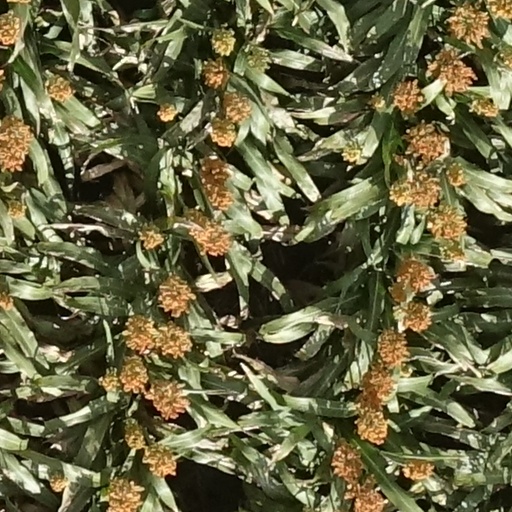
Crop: sorghum